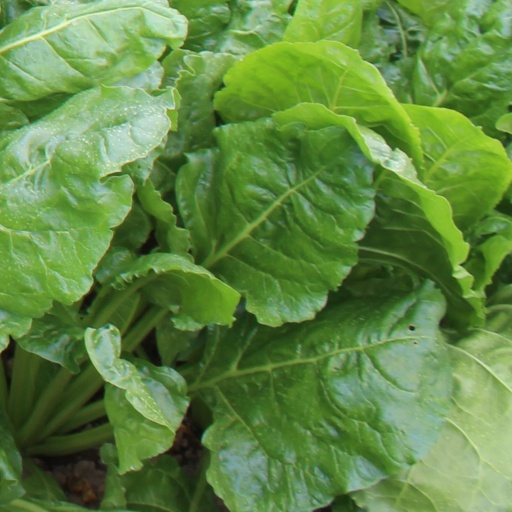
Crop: sugar beet